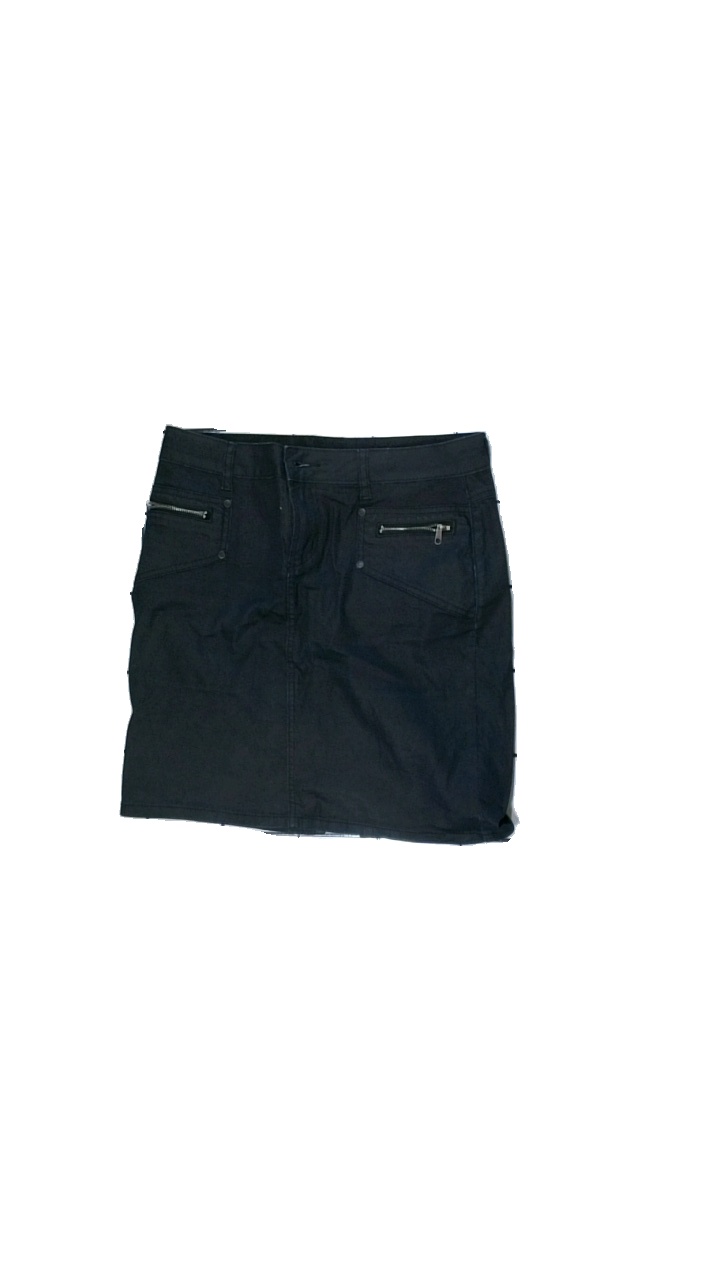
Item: Skirt (Ladies)
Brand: Street One
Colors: Black
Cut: Regular
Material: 98% cotton 2% elastan
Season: All
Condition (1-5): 3
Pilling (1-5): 4
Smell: Minor
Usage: Export
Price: <50